Lancia

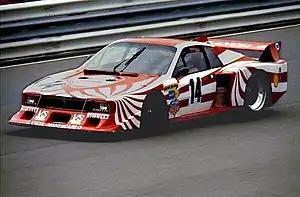
A Lancia Beta Montecarlo Group 5 car

Lancia has been very successful in motorsport over the years, and mostly in the arena of rallying. Prior to the forming of the World Rally Championship (WRC), Lancia took the final International Championship for Manufacturers title with the Fulvia in 1972. In the WRC, they remain the most statistically successful marque (despite having withdrawn at the end of the 1993 season), winning constructors' titles with the Stratos (1974, 1975 and 1976), the 037 (1983) and the Delta (six consecutive wins from 1987 to 1992). The Delta is also the most successful individual model designation ever to compete in rallying. All this gave Lancia a total of 11 Championships over the years and 15 European Championship from 1969 to 1992.